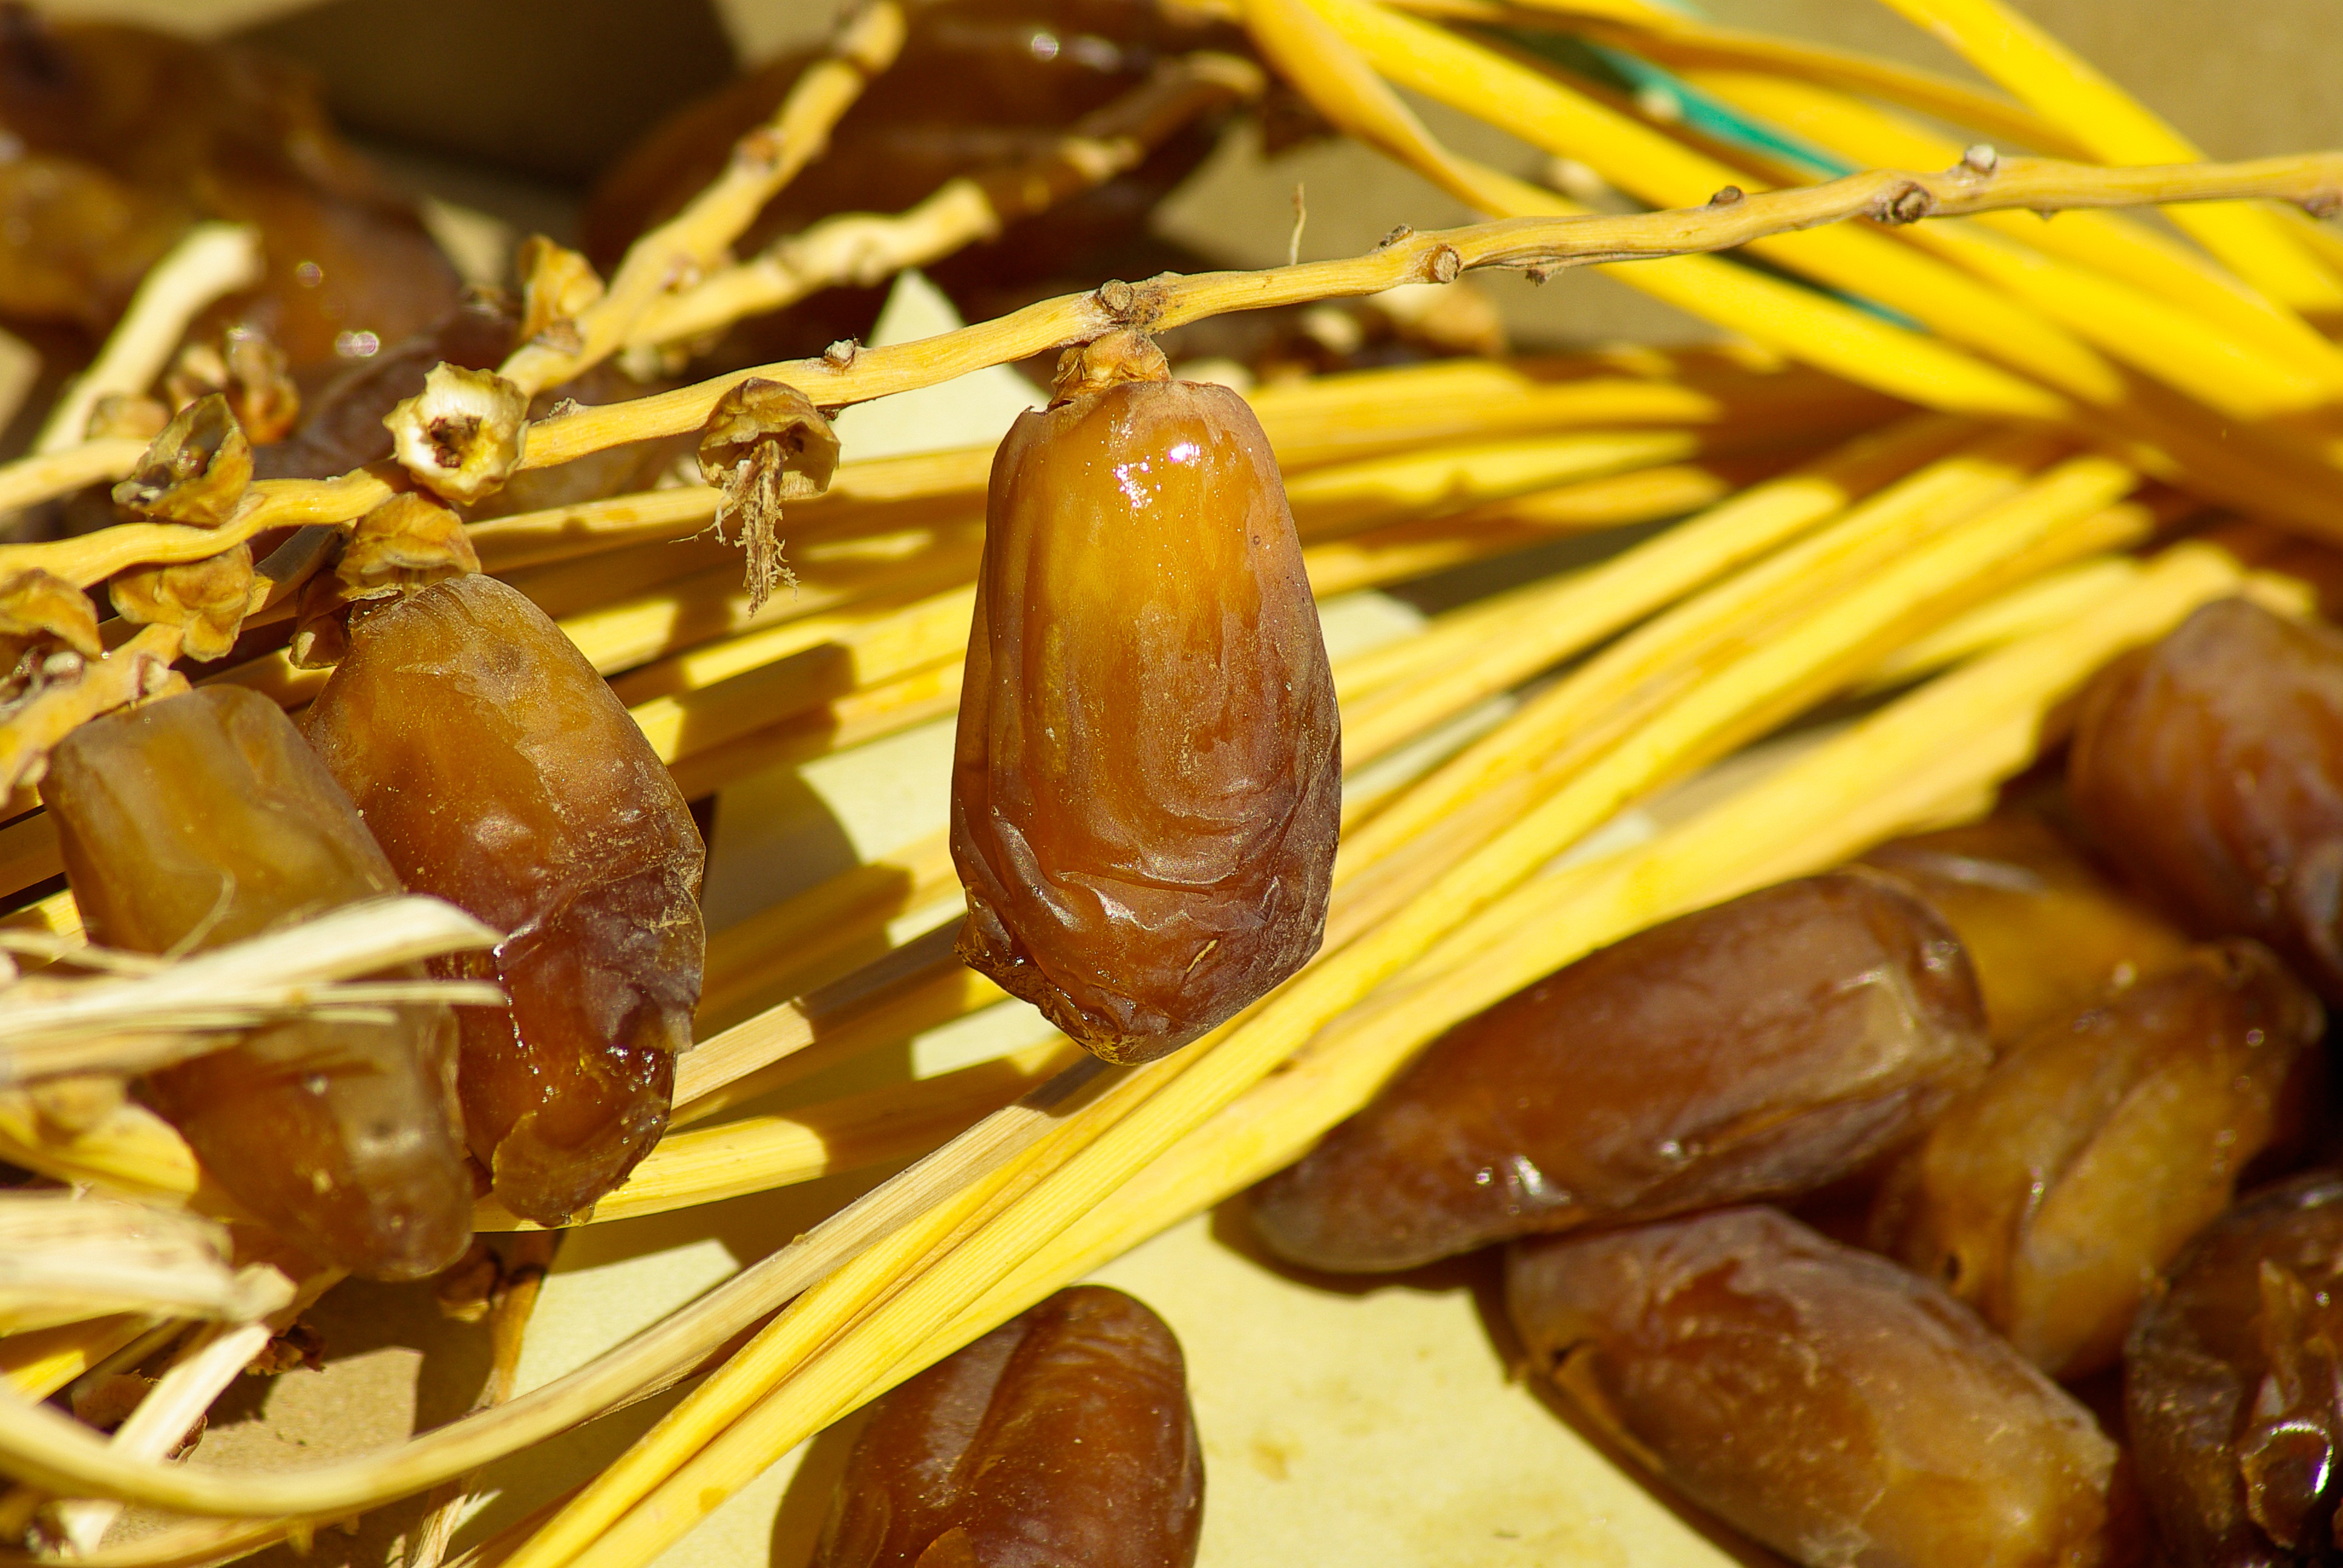
dish, food, produce, cuisine, dates, dried fruit, date palm